Scofield Reference Bible

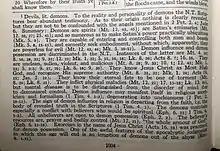
Notes in the 1917 Scofield Bible

The 1917 Scofield Reference Bible notes are now in the public domain, and the 1917 edition is "consistently the best selling edition of the Scofield Bible" in the United Kingdom and Ireland. In 1967, Oxford University Press published a revision of the Scofield Bible with a slightly modernized KJV text, and a muting of some of the tenets of Scofield's theology. Recent editions of the KJV Scofield Study Bible have moved the textual changes made in 1967 to the margin. The Press continues to issue editions under the title "Oxford Scofield Study Bible", and there are translations into French, German, Spanish, and Portuguese. For instance, the French edition published by the Geneva Bible Society is printed with a revised version of the Louis Segond translation that includes additional notes by a Francophone committee.